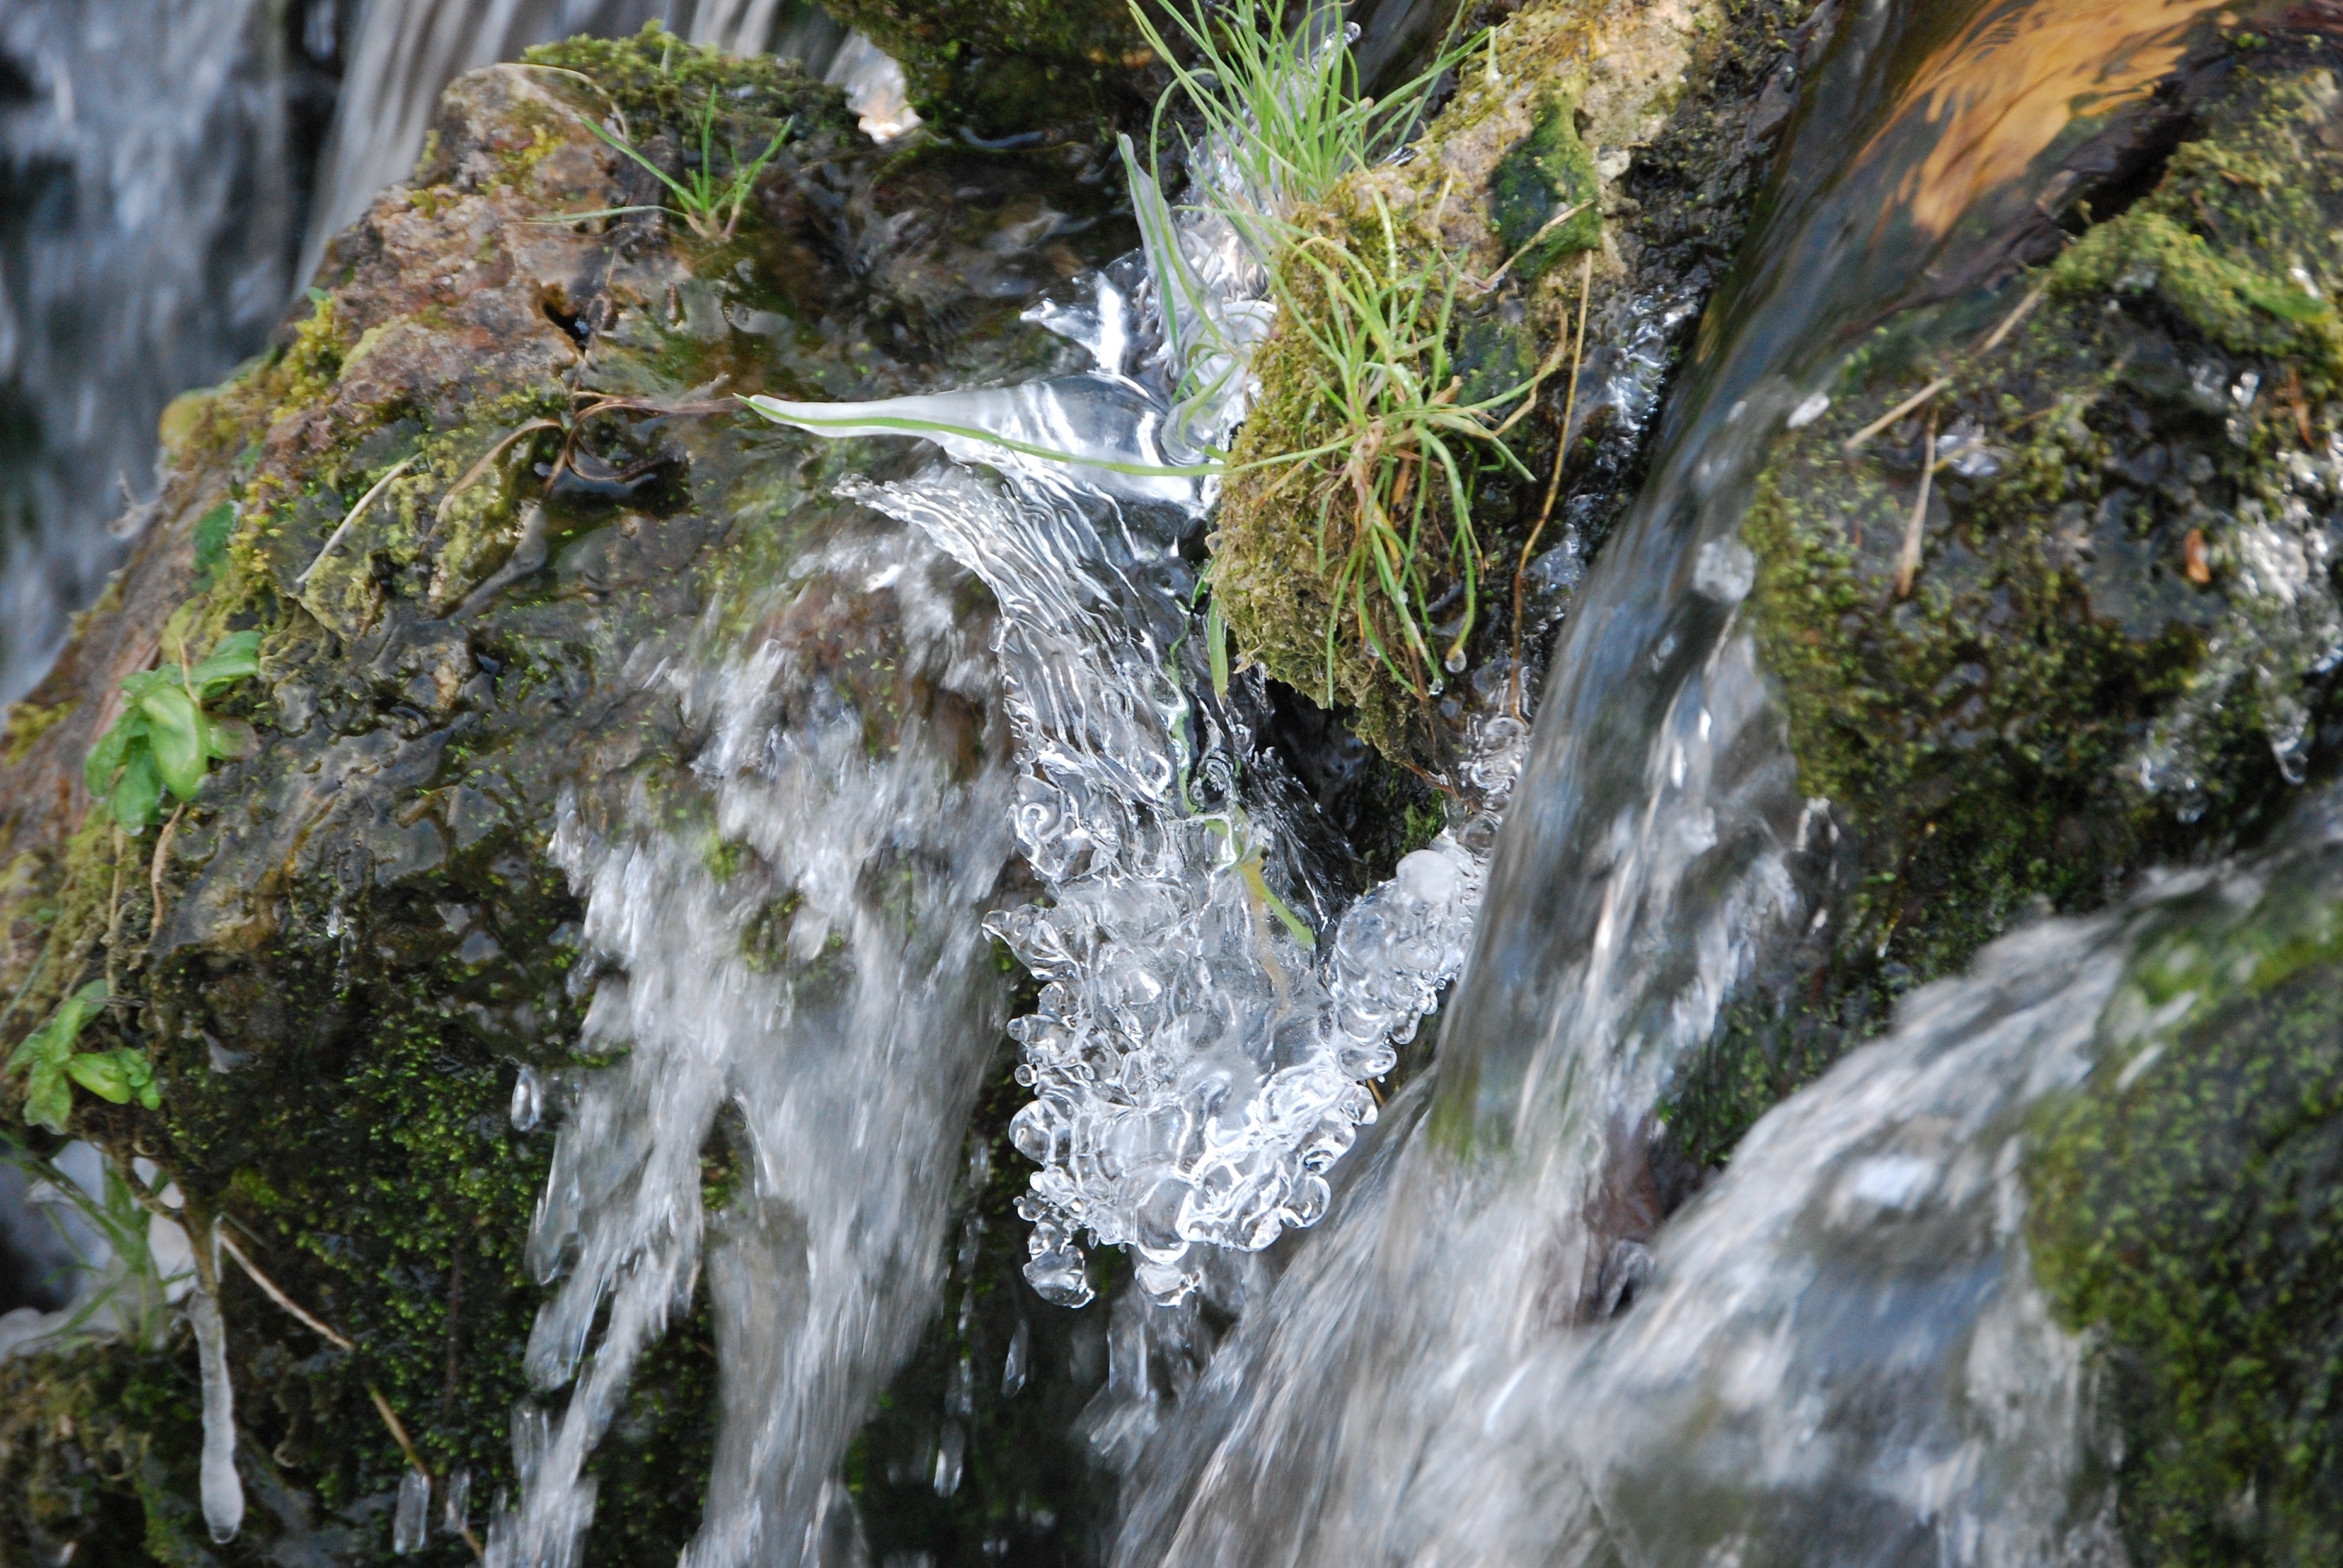
tree, water, nature, forest, rock, waterfall, winter, plant, leaf, flower, river, stream, ice, cascade, jungle, autumn, flora, body of water, rainforest, reflections, woodland, habitat, gel, water feature, frozen water, natural environment